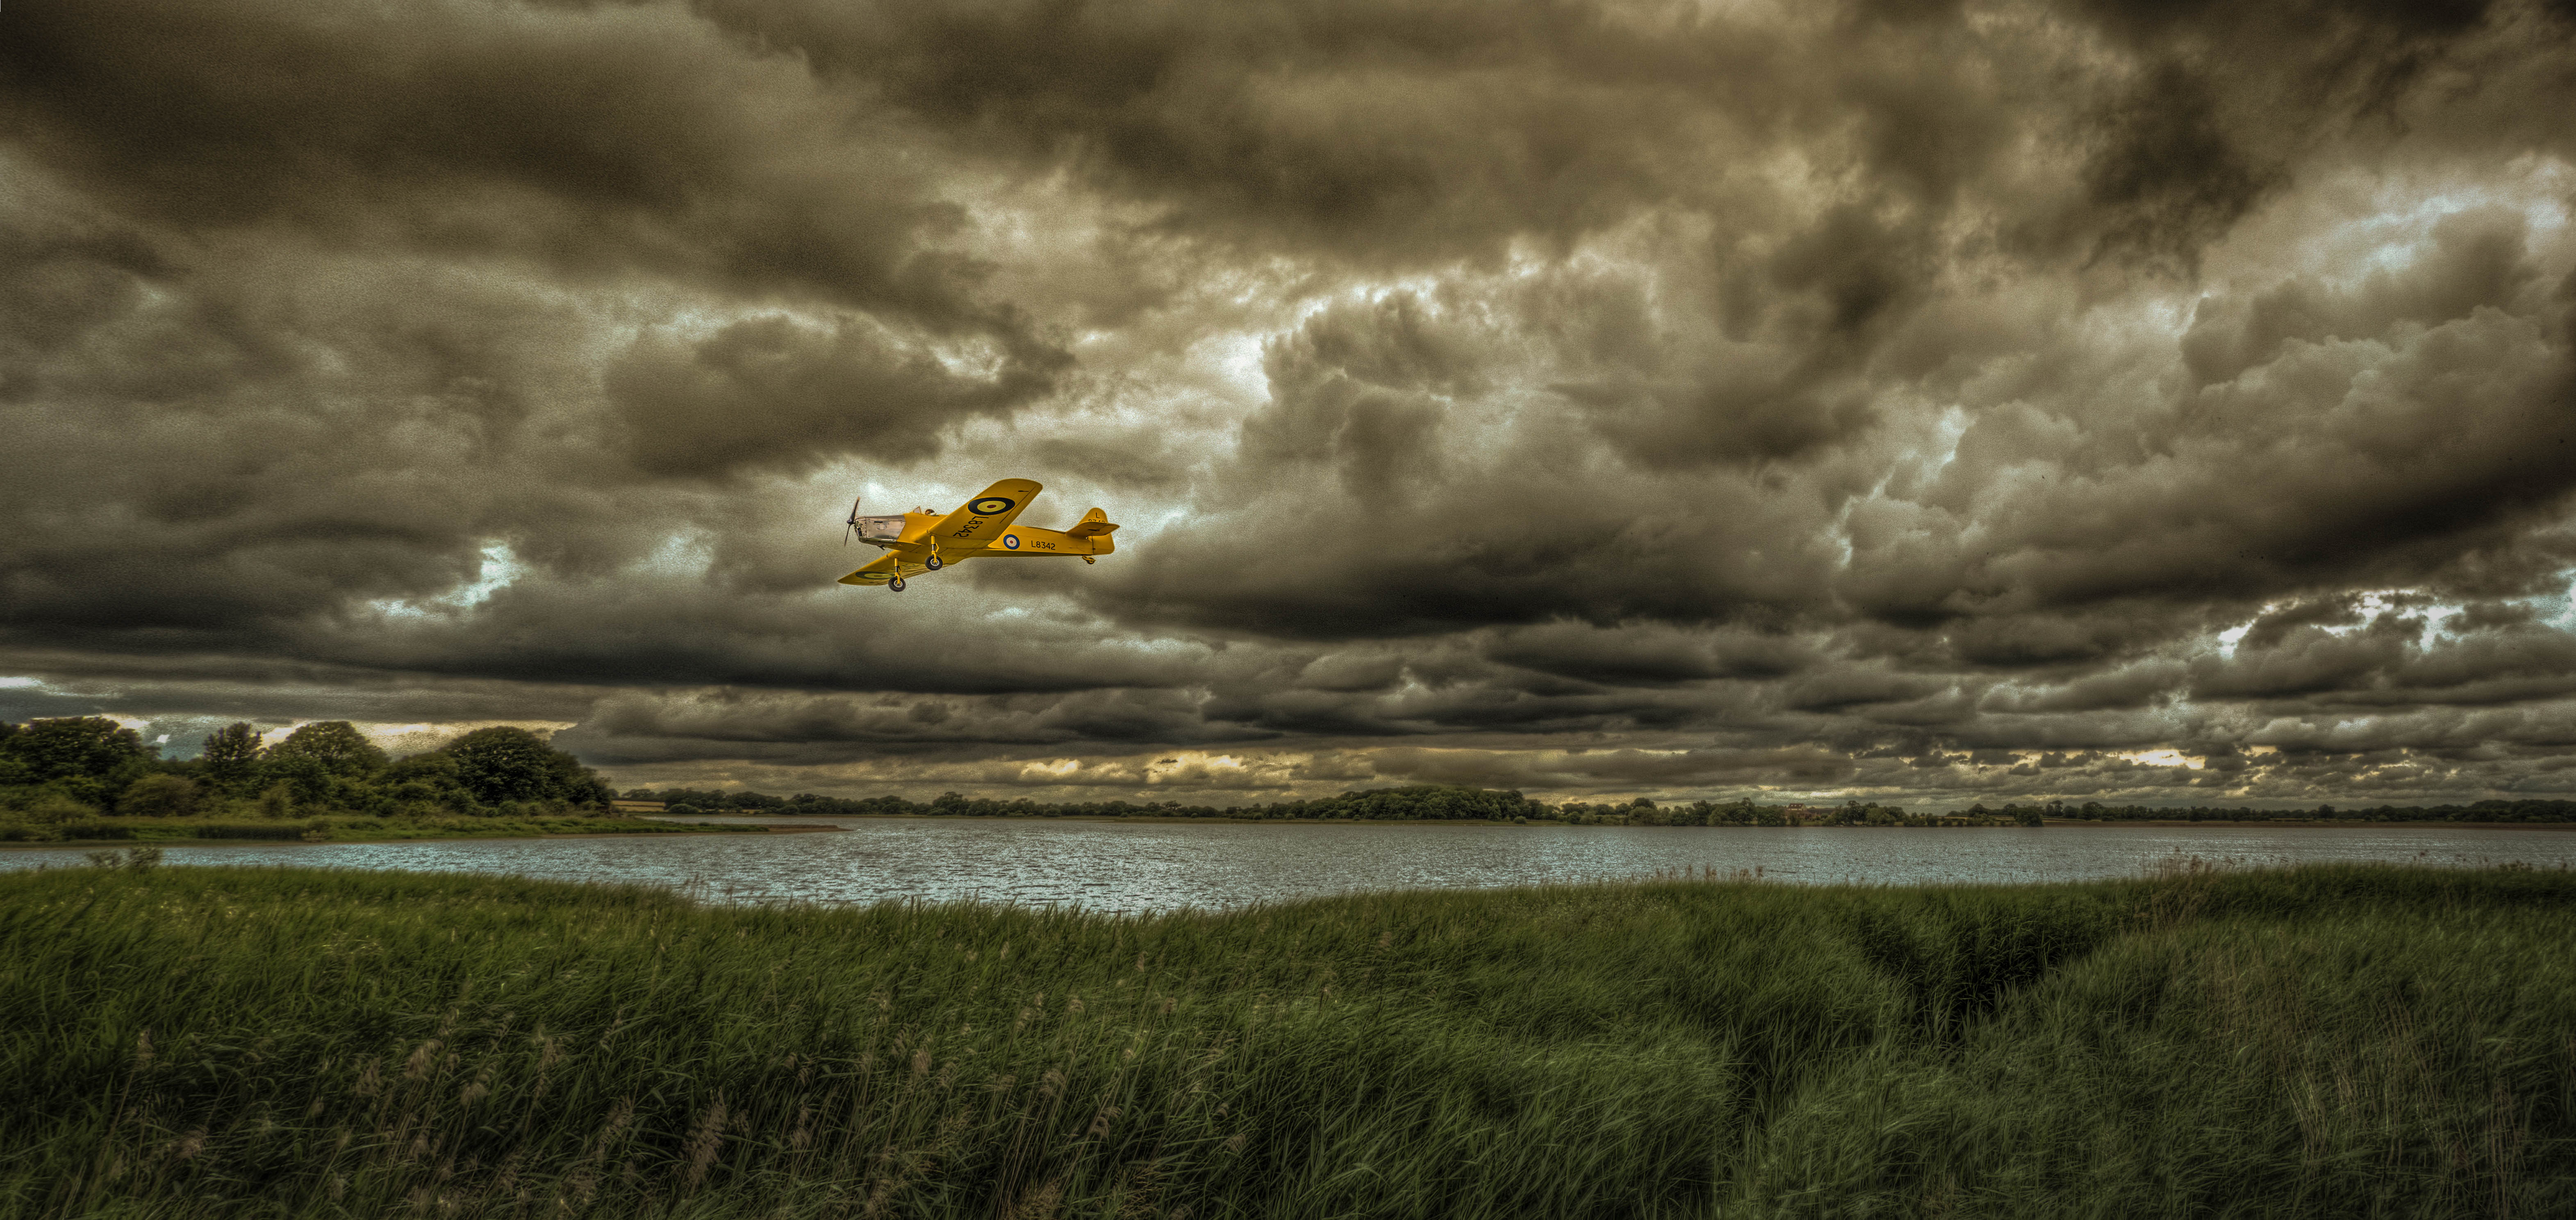
sea, coast, nature, horizon, cloud, sky, sunlight, morning, shore, wave, lake, dawn, home, plane, dusk, reflection, weather, clouds, stormy, wetland, habitat, stormysky, milesmagister, appicoftheweek, meteorological phenomenon, atmospheric phenomenon, computer wallpaper